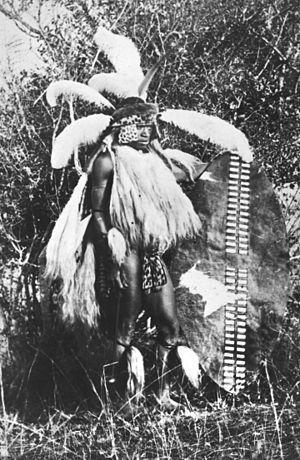
La bataille de 'Ndondakusuka est livrée le 2 décembre 1856 au KwaZulu-Natal en Afrique du Sud, pendant la guerre civile zoulou de 1856. Ce conflit oppose les princes Cetshwayo kaMpande et Mbuyazi kaMpande pour déterminer qui sera l'héritier du trône occupé par leur père le roi Mpande. Cetshwayo soutenu par ses partisans les uSuthu, remporte une victoire décisive sur son frère Mbuyazi et ses fidèles, les iziQoza et s'empare de facto du royaume zoulou, Mpande ne conservant plus guère de ses prérogatives royales que le titre de roi et cela jusqu'à son décès qui survient pour causes naturelles en 1872. Mbuyazi est tué lors des combats avec la majeure partie de sa faction.
Impi est un terme de la langue zoulou qui signifie « guerre » ou « combat » et, par analogie, désigne les personnes regroupées pour faire la guerre ; ainsi impi ya mashosha signifie « une armée ». Cependant, la plupart du temps, pour les Occidentaux, le terme impi désigne un régiment zoulou, appelé ibutho dans la langue concernée.